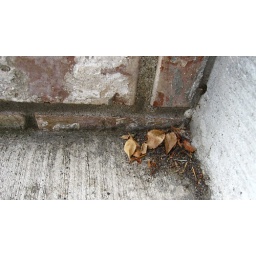
Old house. I'll miss sitting on the steps by the front door with my puppy Dasey.